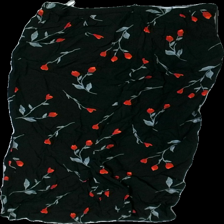
View: back
Type: Skirt
Category: Ladies
Brand: Lindex
Colors: Black, Red, Green
Material: 100% viscose
Pattern: Floral print
Cut: Regular
Size: 44
Season: All
Price range: 50-100
Recommended usage: Reuse